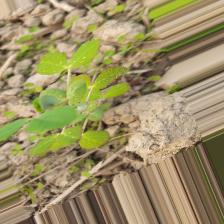
Label: Powdery Mildew